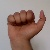
The image shows a hand gesture representing the letter 'A' in Indian Sign Language.